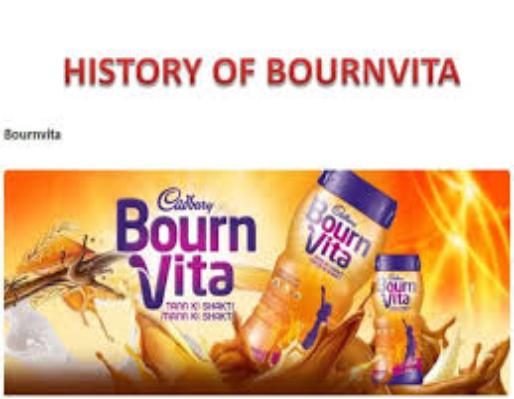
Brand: Bournvita
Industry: Food